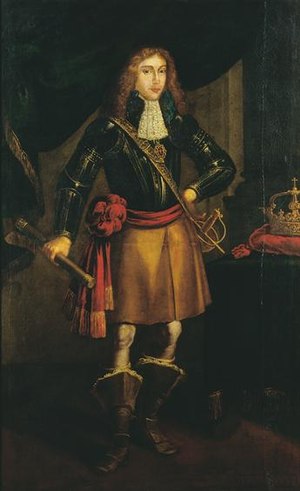
Alfons 6. af Portugal
Alfons 6. var konge af Portugal fra 1656 til 1683.